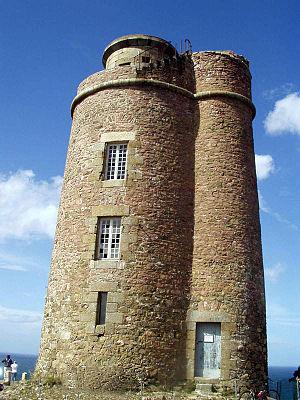
Le phare du cap Fréhel est un phare maritime des Côtes-d'Armor. Le phare actuel, construit de 1946 à 1950 sur la pointe du cap Fréhel, à près de 70 m au-dessus des flots, succède à 2 constructions plus anciennes implantées sur les mêmes lieux. Il éclaire et sécurise fortement le passage de la baie de Saint-Brieuc vers la rade de Saint-Malo très difficile d'accès car battue par les vents. Le phare fait l’objet d’un classement au titre des monuments historiques par arrêté du 23 mai 2011.